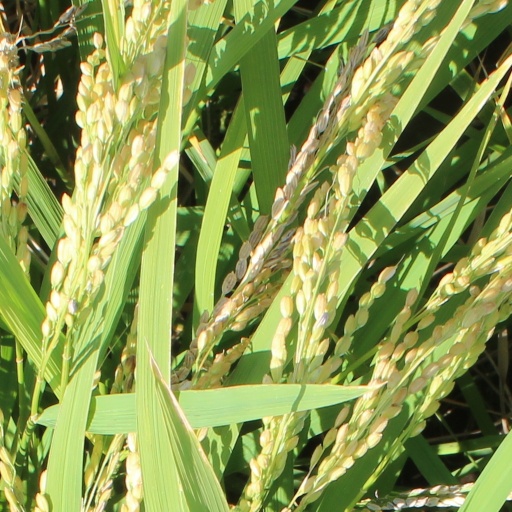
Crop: rice